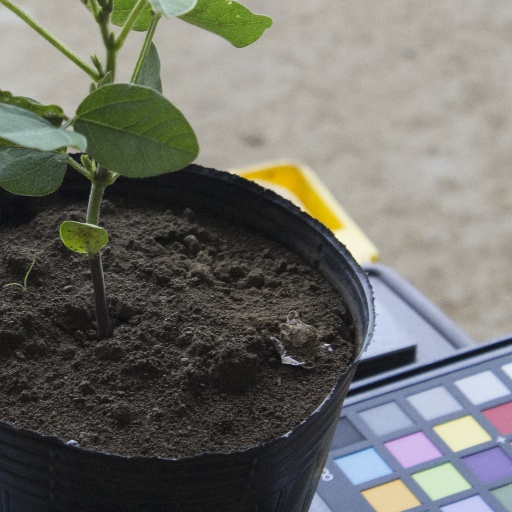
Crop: soybean